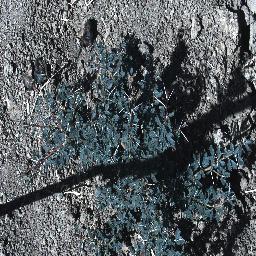
Label: prickly_acacia